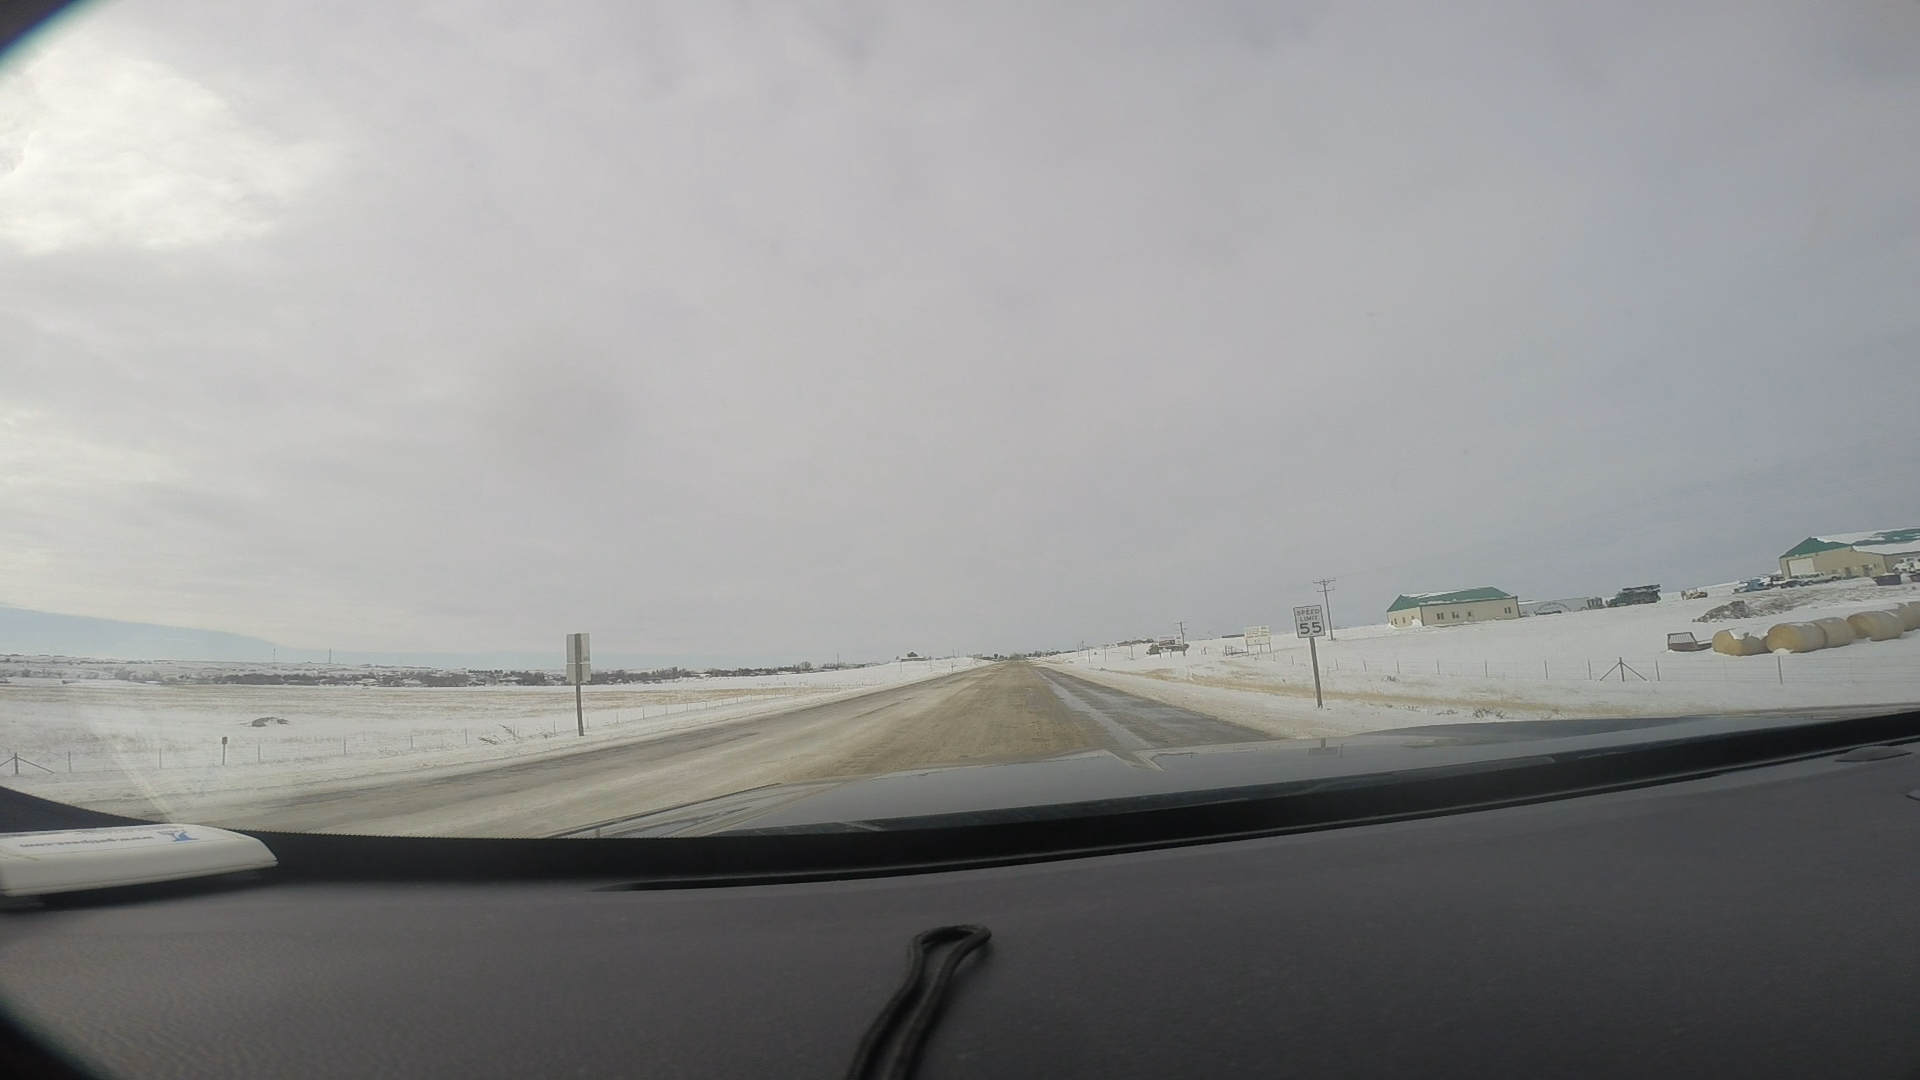
Speed limit sign label: mph55